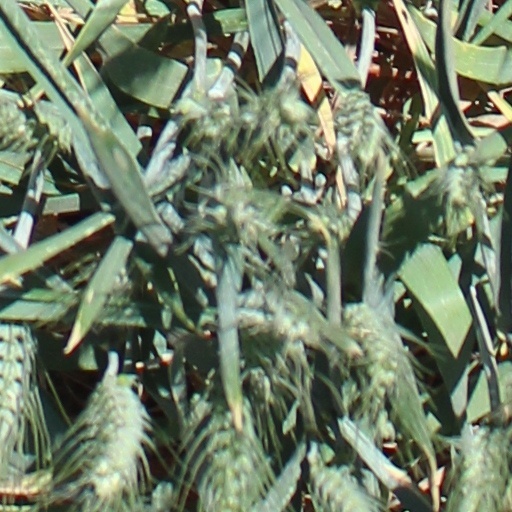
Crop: wheat